Frederic Bonney

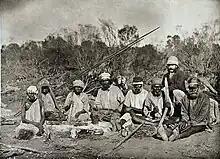
Frederic Bonney in Australia. Bonney is in the pith helmet, Old Peter is on the right, Wonko Mary is on the far left wearing an unusual mourning cap. Another man is holding a boomerang and a short throwing stick (known as a kutjurru).

Once he was back in his home county he bought Colton House in Rugeley. He established gardens and an arboretum at his house. He continued to record local events using photography (many of these pictures are held in a collection at Colton House). He became chair of the parish council and bred show pigeons. Bonney also volunteered to manage his local hospital and the village reading room.